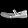
Label: Sandal